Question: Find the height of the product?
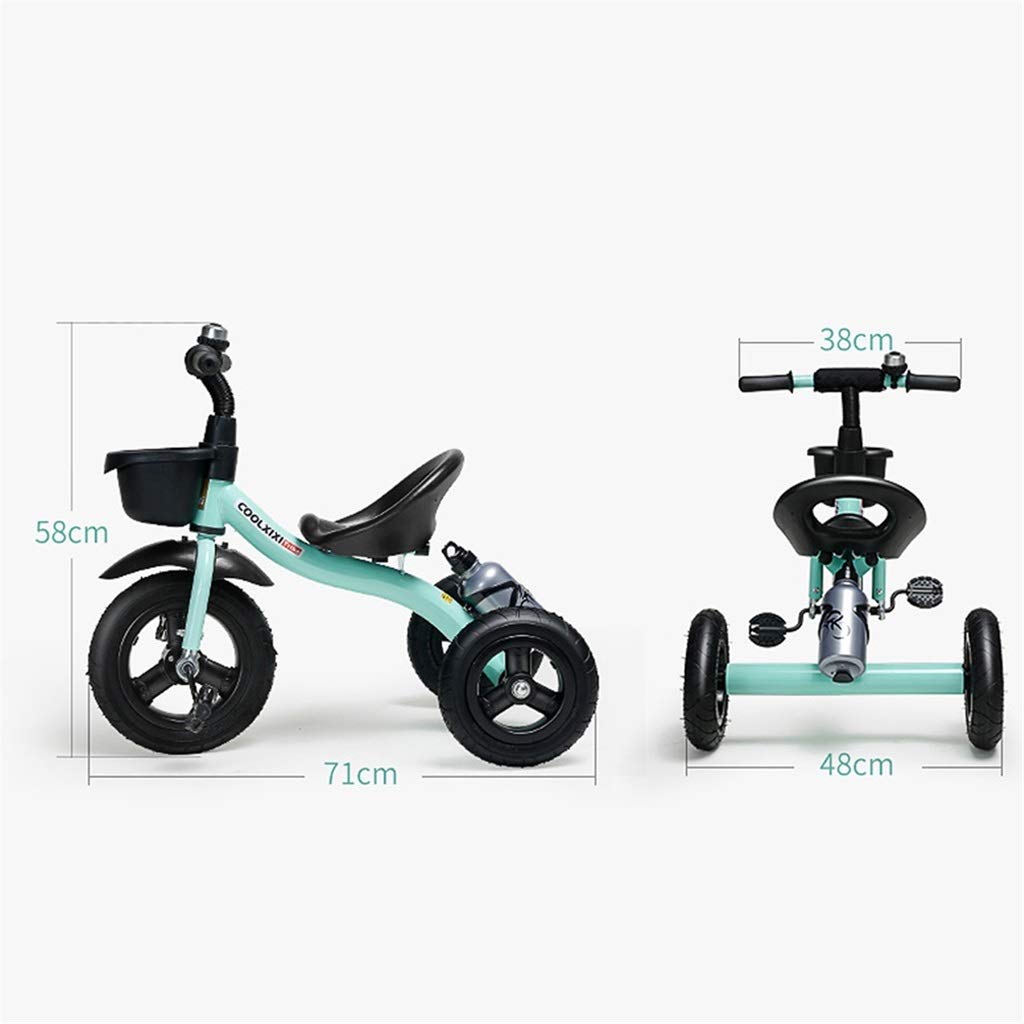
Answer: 58.0 centimetre